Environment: real
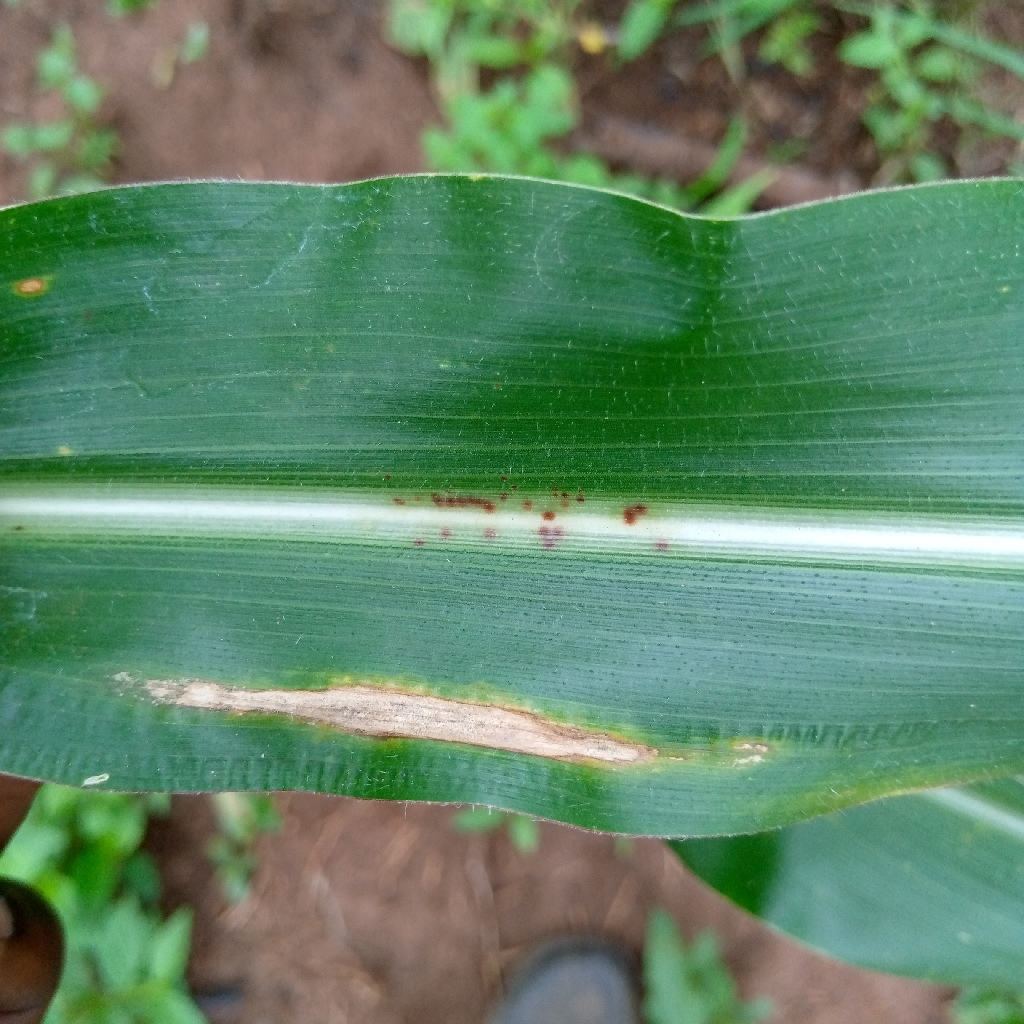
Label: northern_corn_leaf_blight